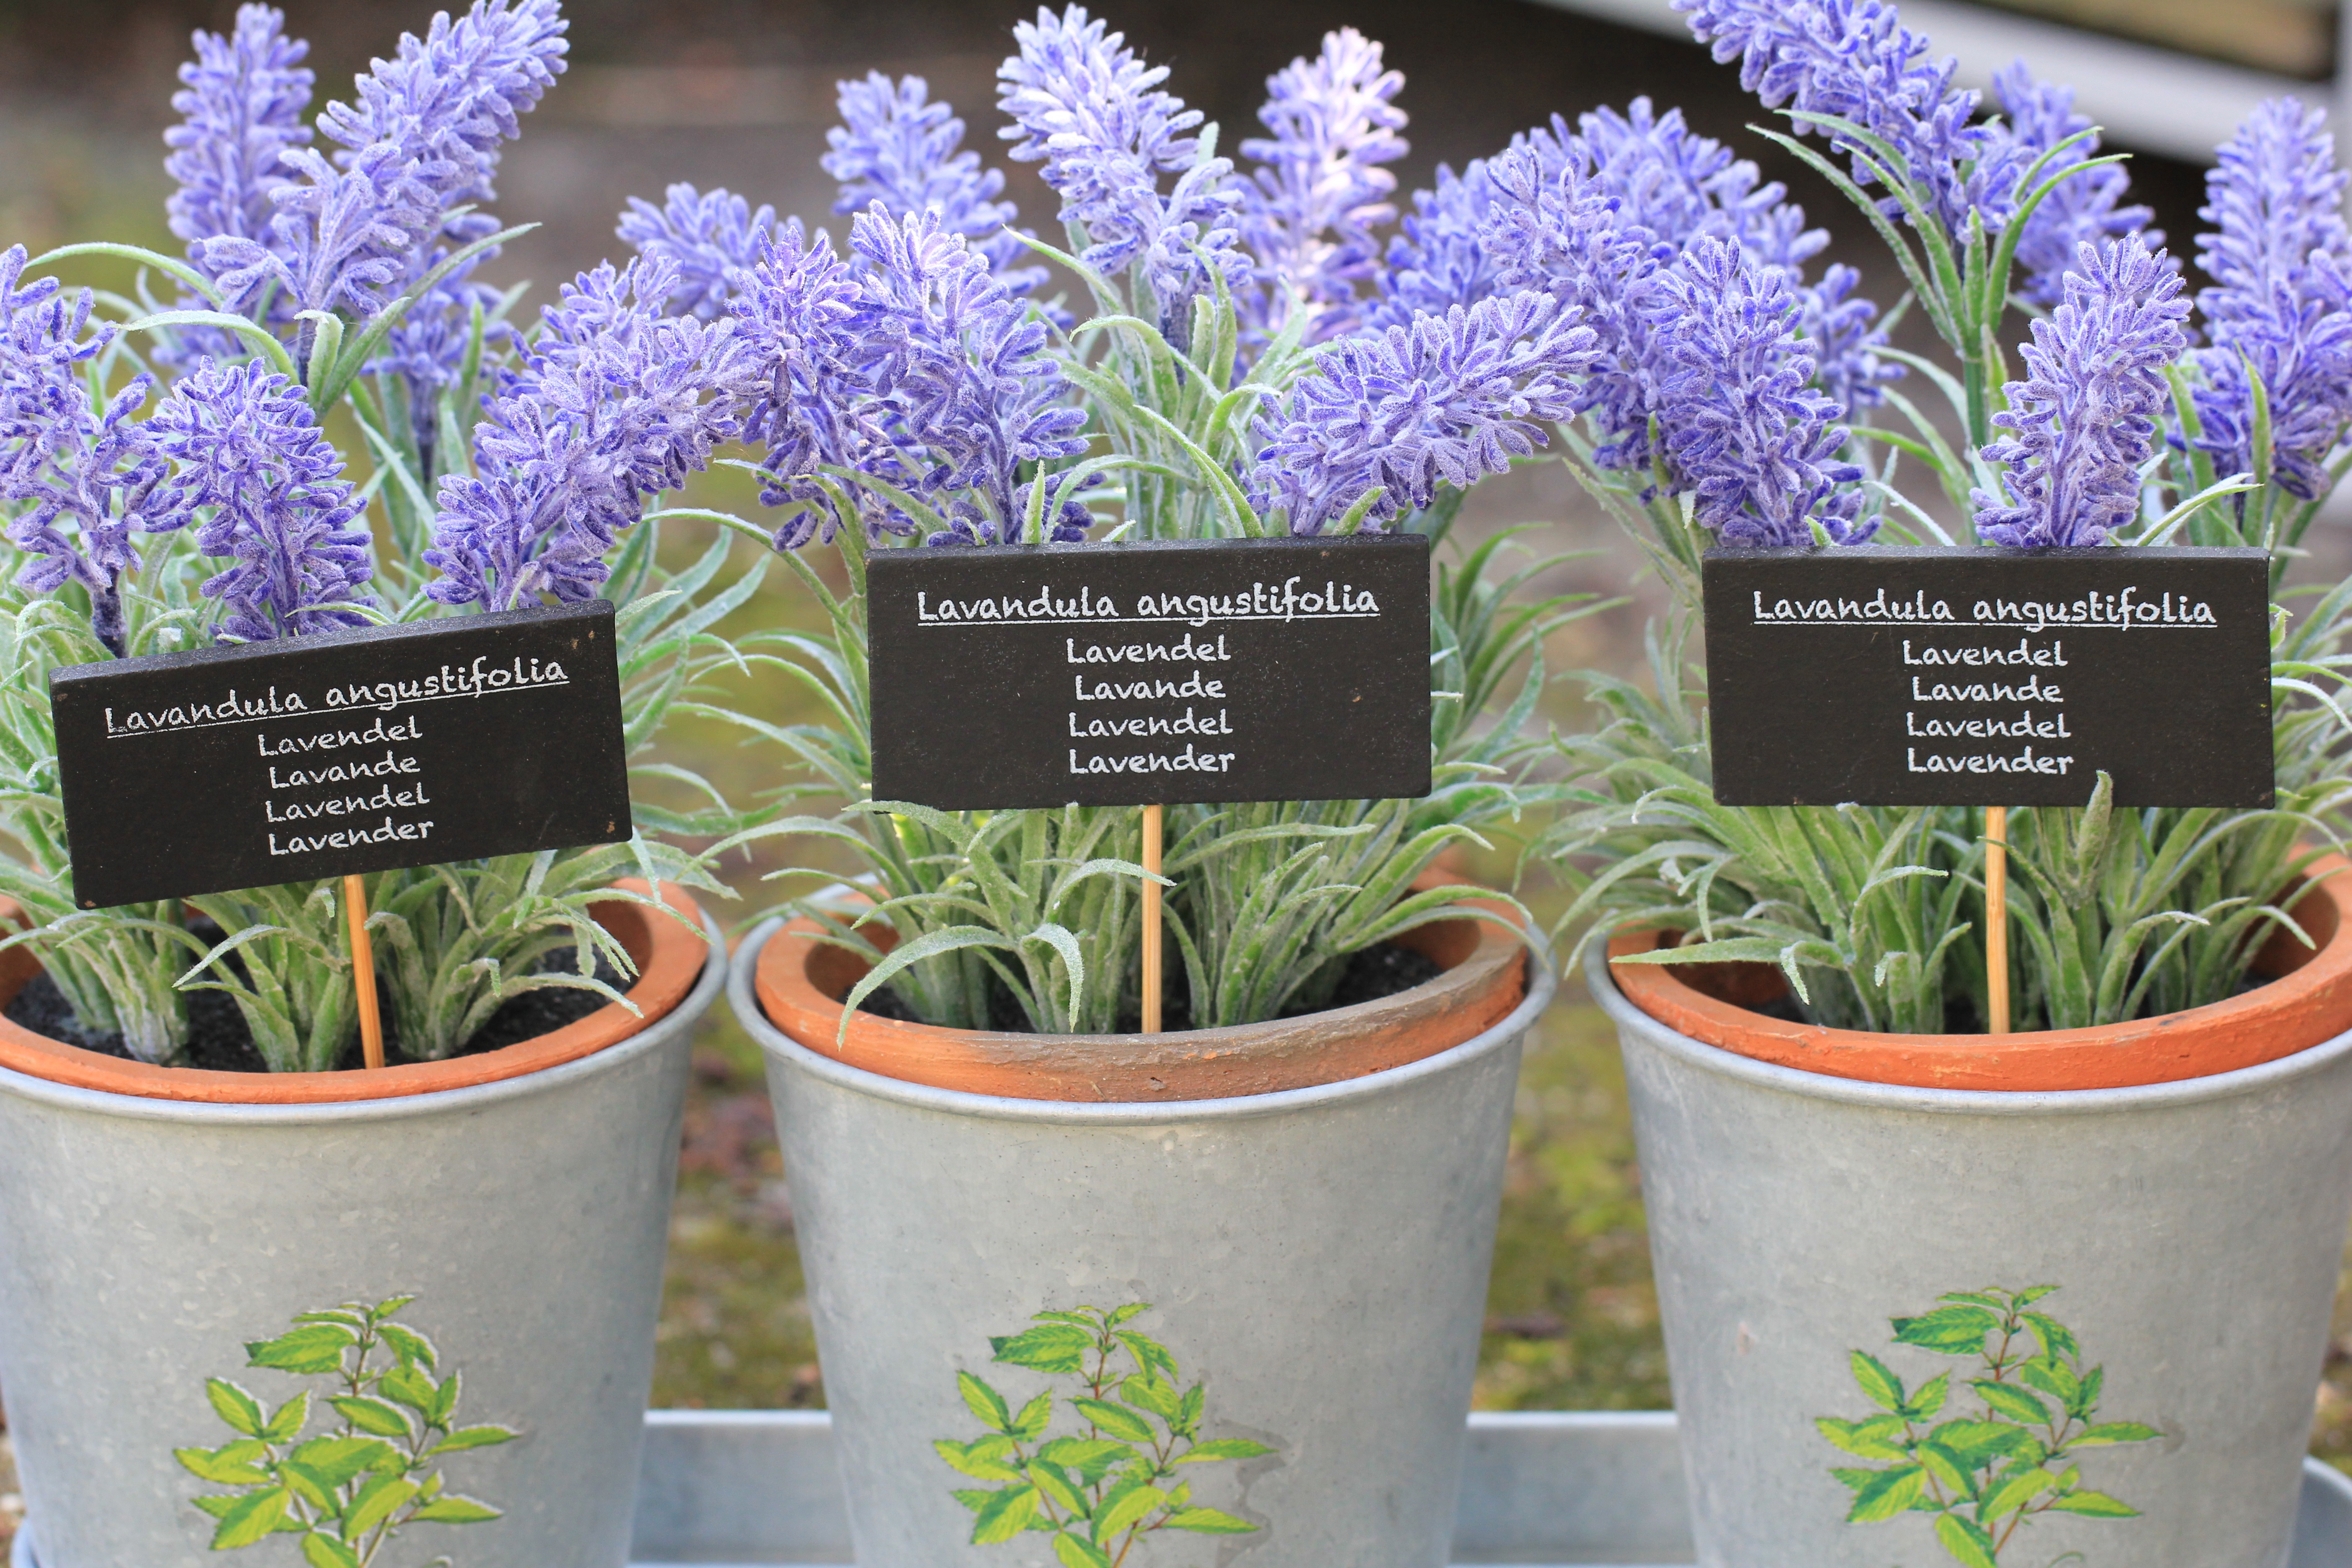
nature, plant, flower, purple, floral, aroma, herb, natural, botany, garden, flora, lavender, gardening, violet, smell, lilac, flowerpot, floristry, hyacinth, perfume, fragrance, aromatic, aromatherapy, herbal, flowering plant, lavender flower, floral design, land plant, flower arranging, english lavender